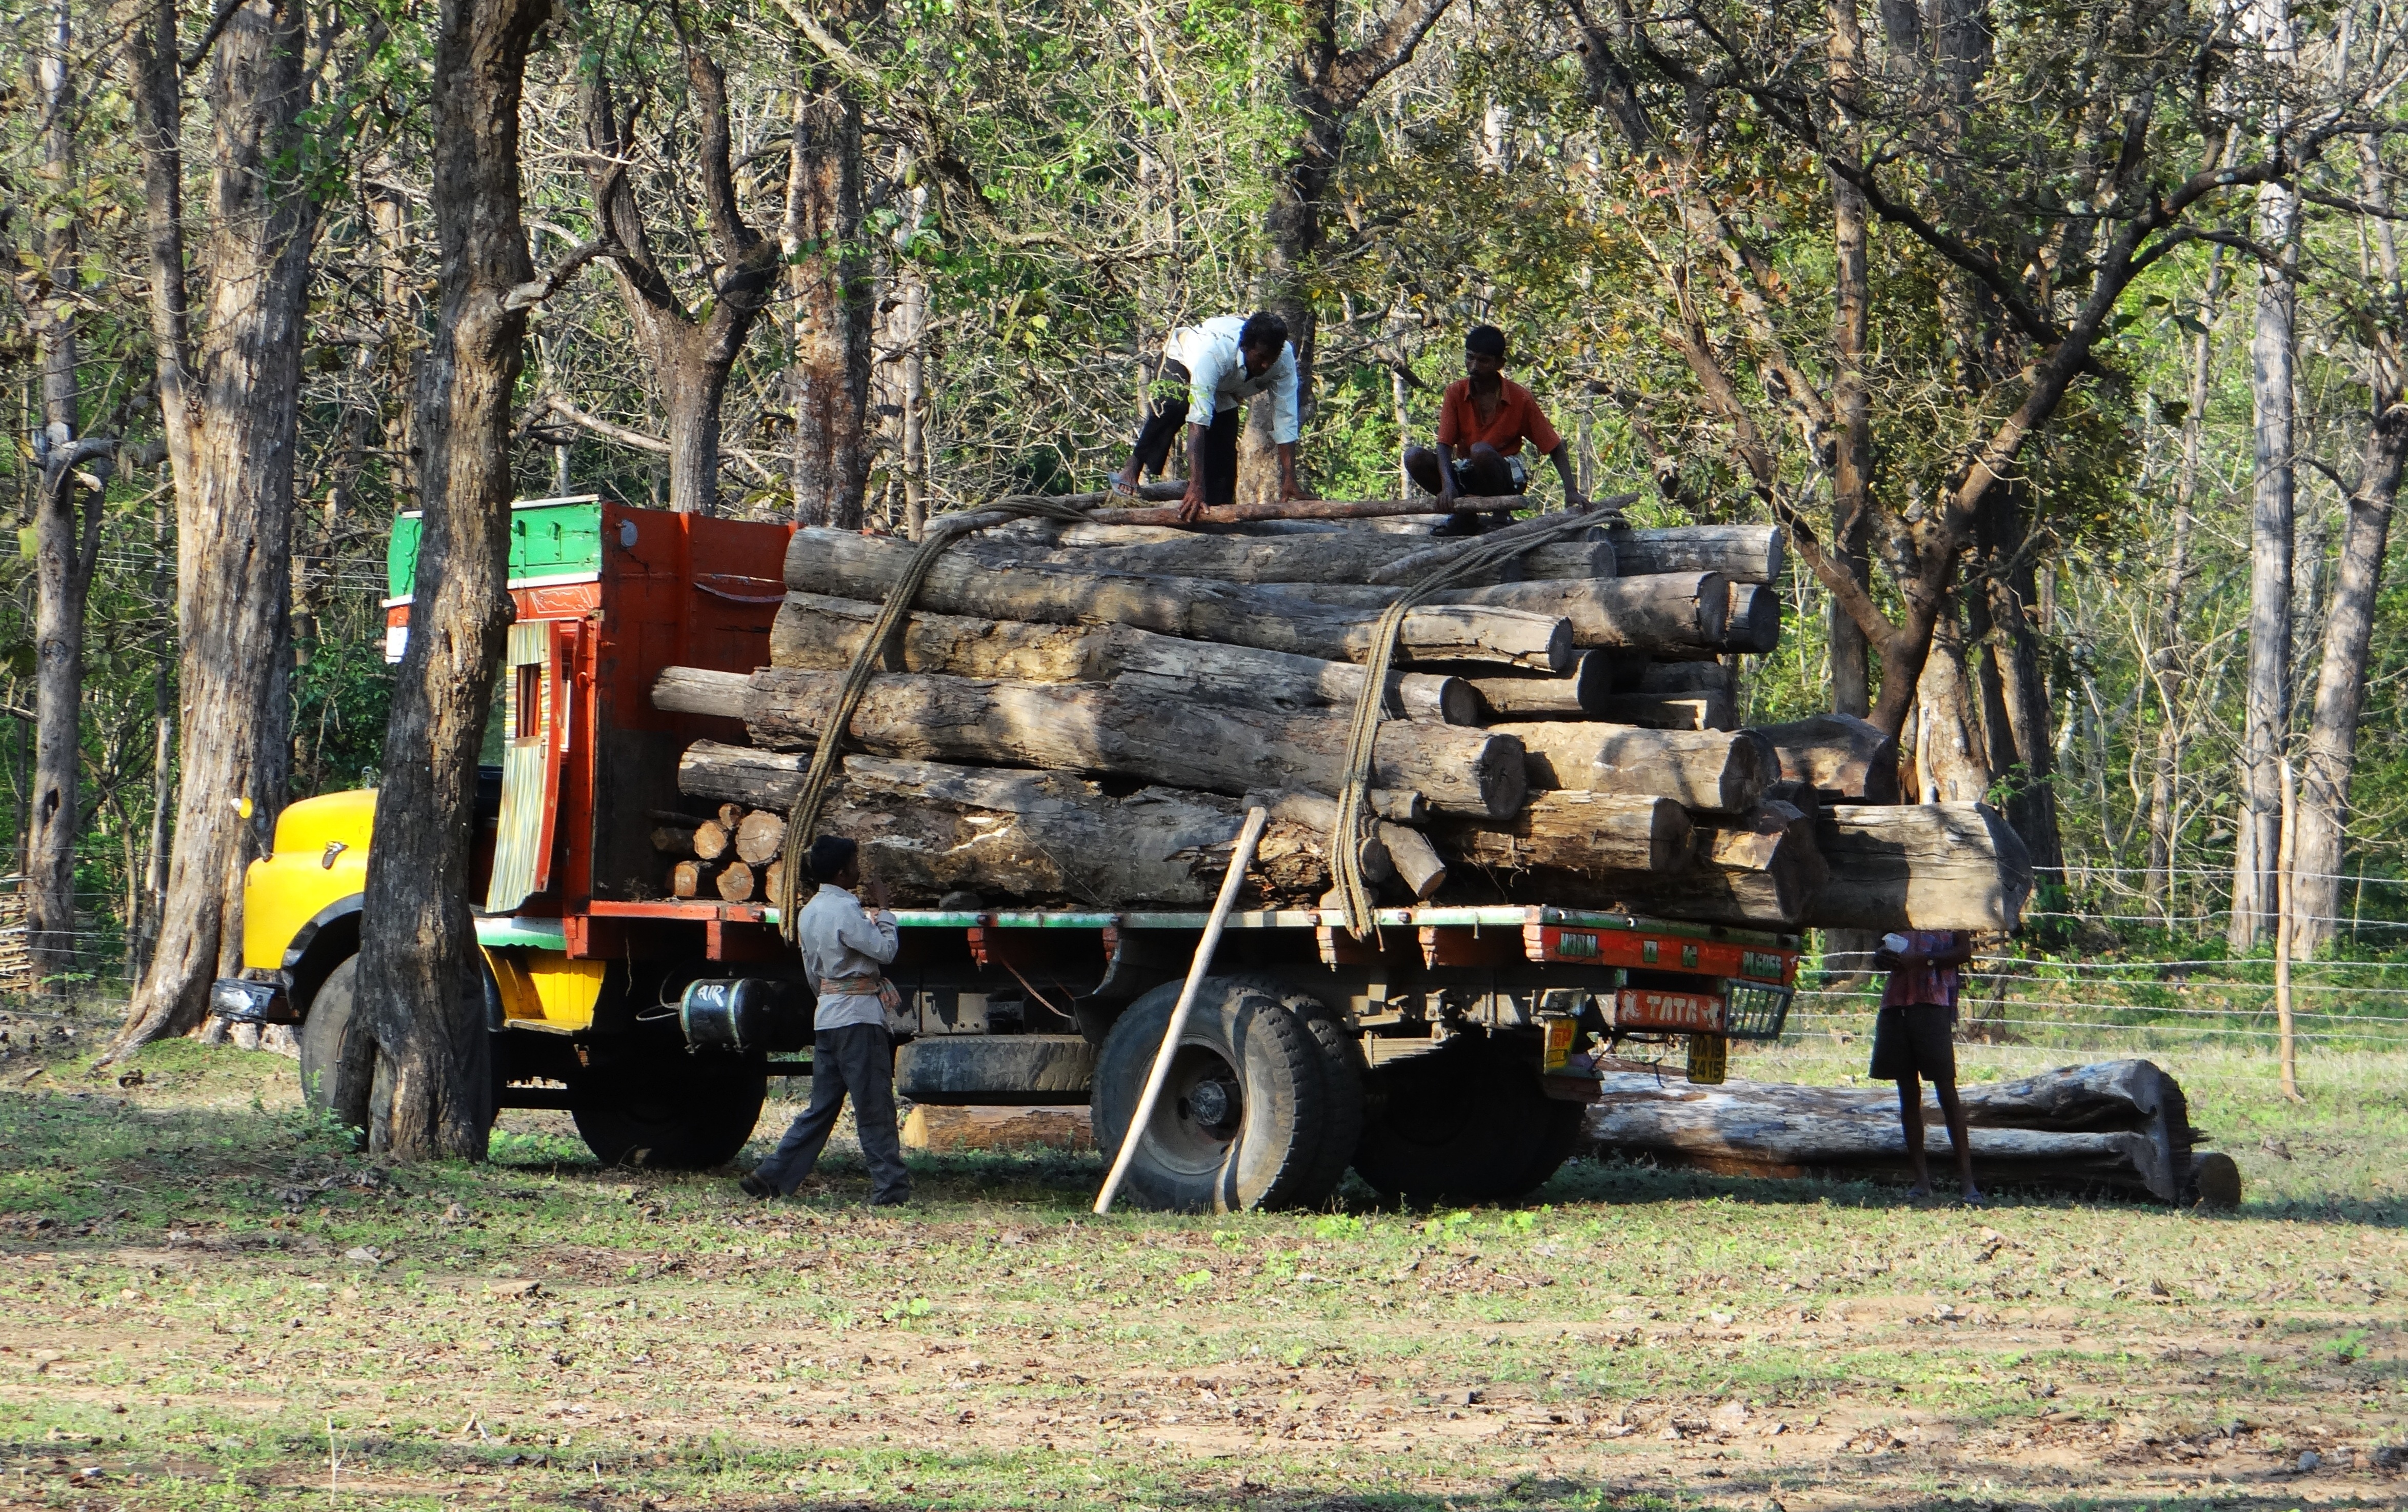
tree, forest, wood, hay, farm, transportation, transport, truck, vehicle, agriculture, lumber, lorry, logs, forestry, logging, timber, india, depot, karnataka, rural area, dandeli